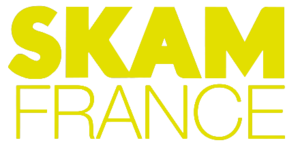
Skam, intitulée Skam France ou Skam Belgique selon le pays de diffusion, est une série télévisée franco-belge adaptée de la série norvégienne Skam diffusée depuis le 5 février 2018 sur les plateformes web France.tv Slash et RTBF Auvio, à partir du 11 février 2018 sur La Trois et à partir du 25 février 2018 sur France 4.